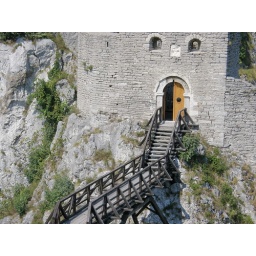
Old castle in Srebrenik. view at front gates with the bridge always open to visitors